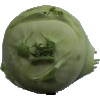
Label: kohlrabi